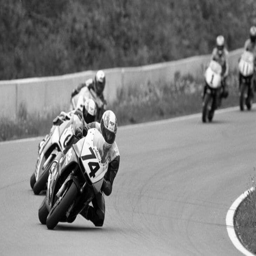
person leads the final lap of the race